Chema García Ibarra

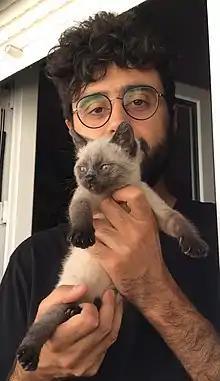
Ibarra in 2018

His first short film The Attack of the Robots from Nebula-5 became one of the most awarded films of 2009 with more than 110 awards and 350 selections including the Directors' Fortnight, Sundance, Chicago, Ann Arbor and Winterthur. After getting the preselection to the Oscars and the Goya, he won the Méliès de Oro for the best European fantastic short film.